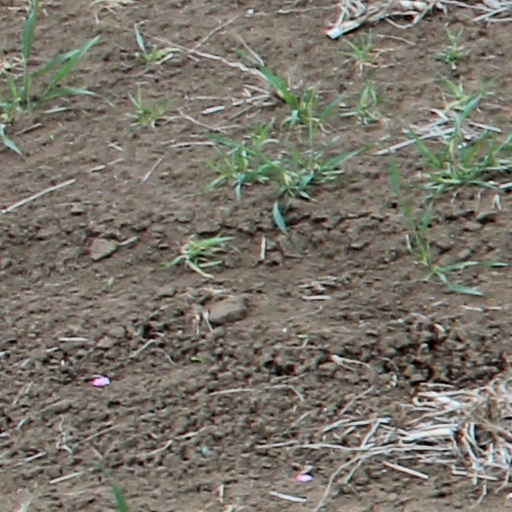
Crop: wheat